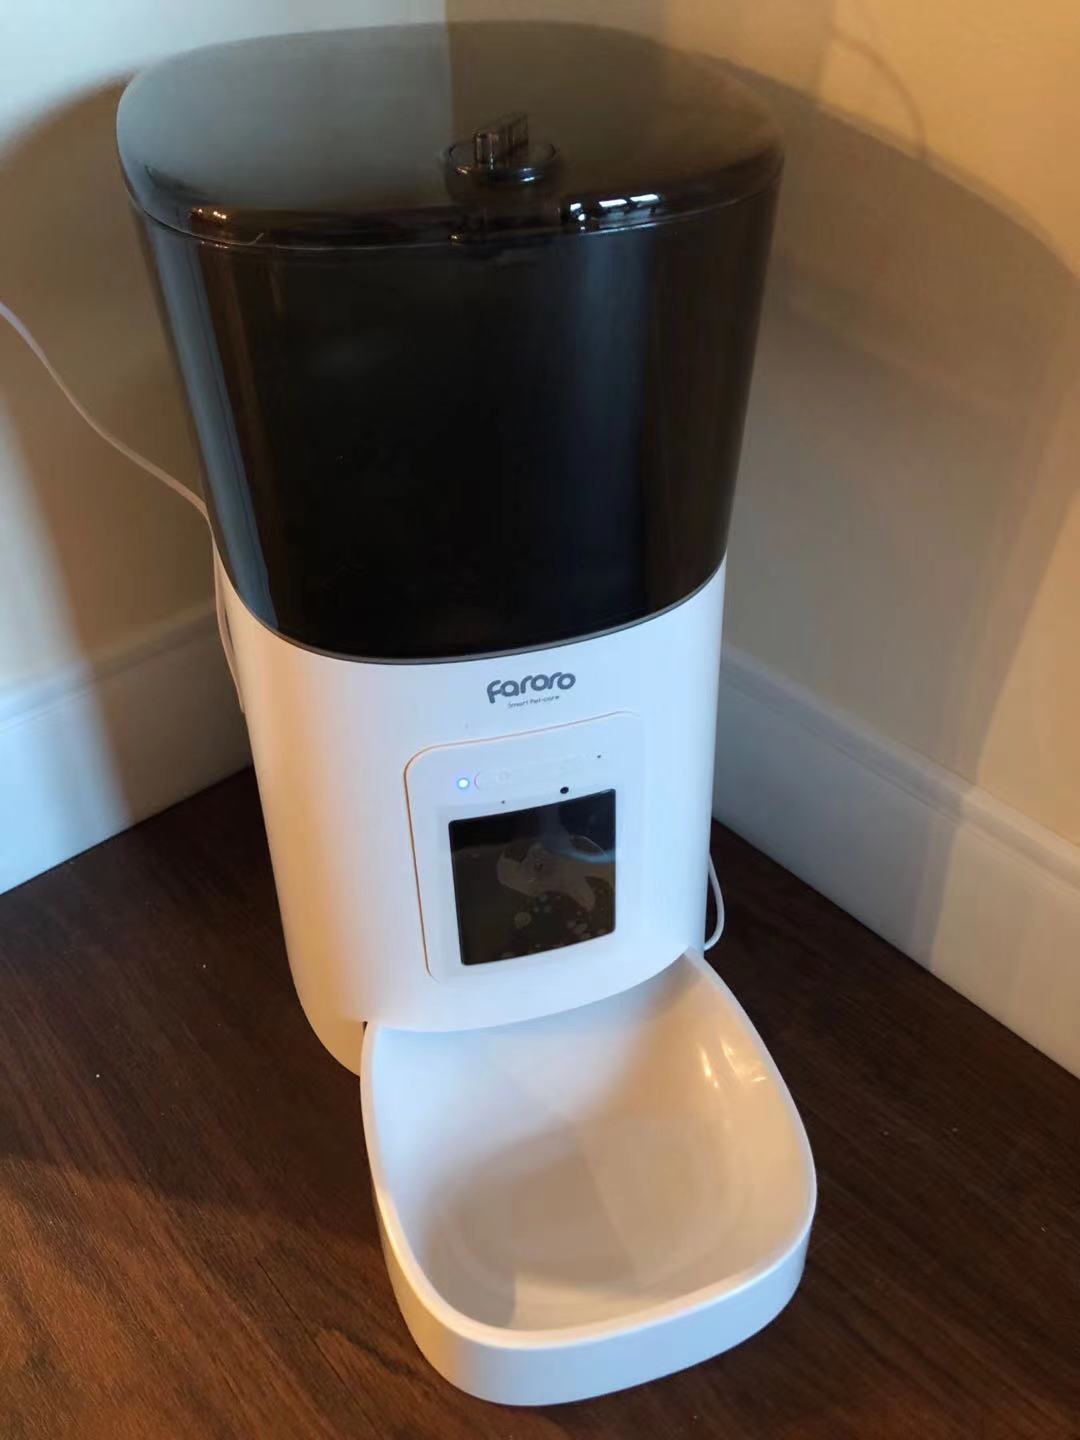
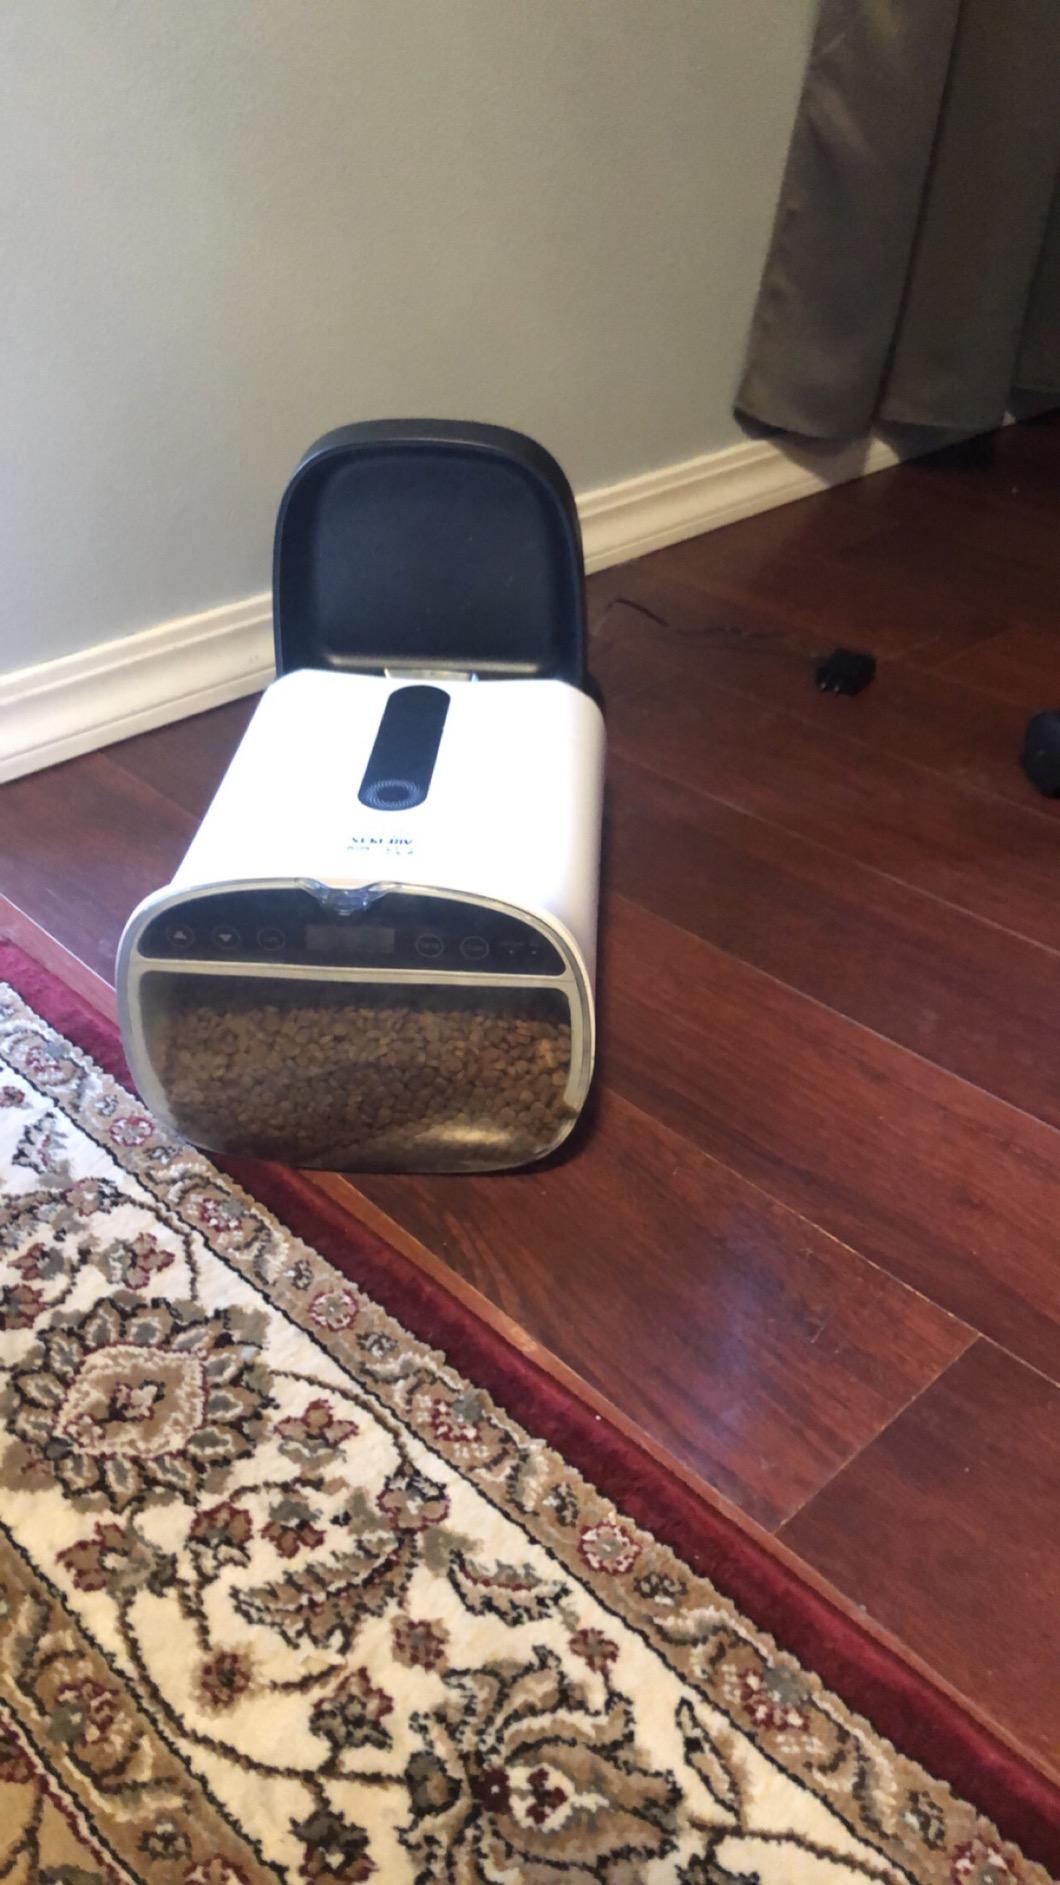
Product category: items_feeder
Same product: no